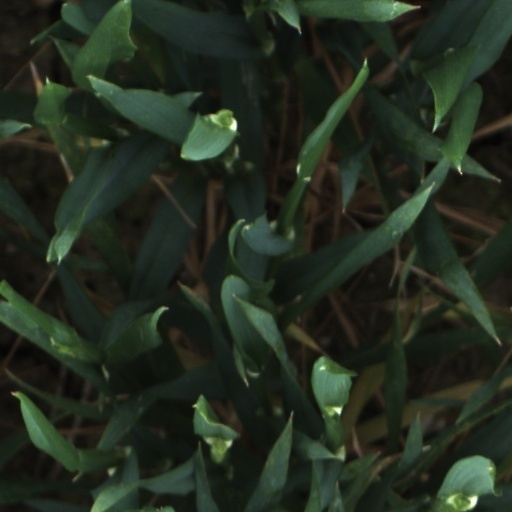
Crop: wheat